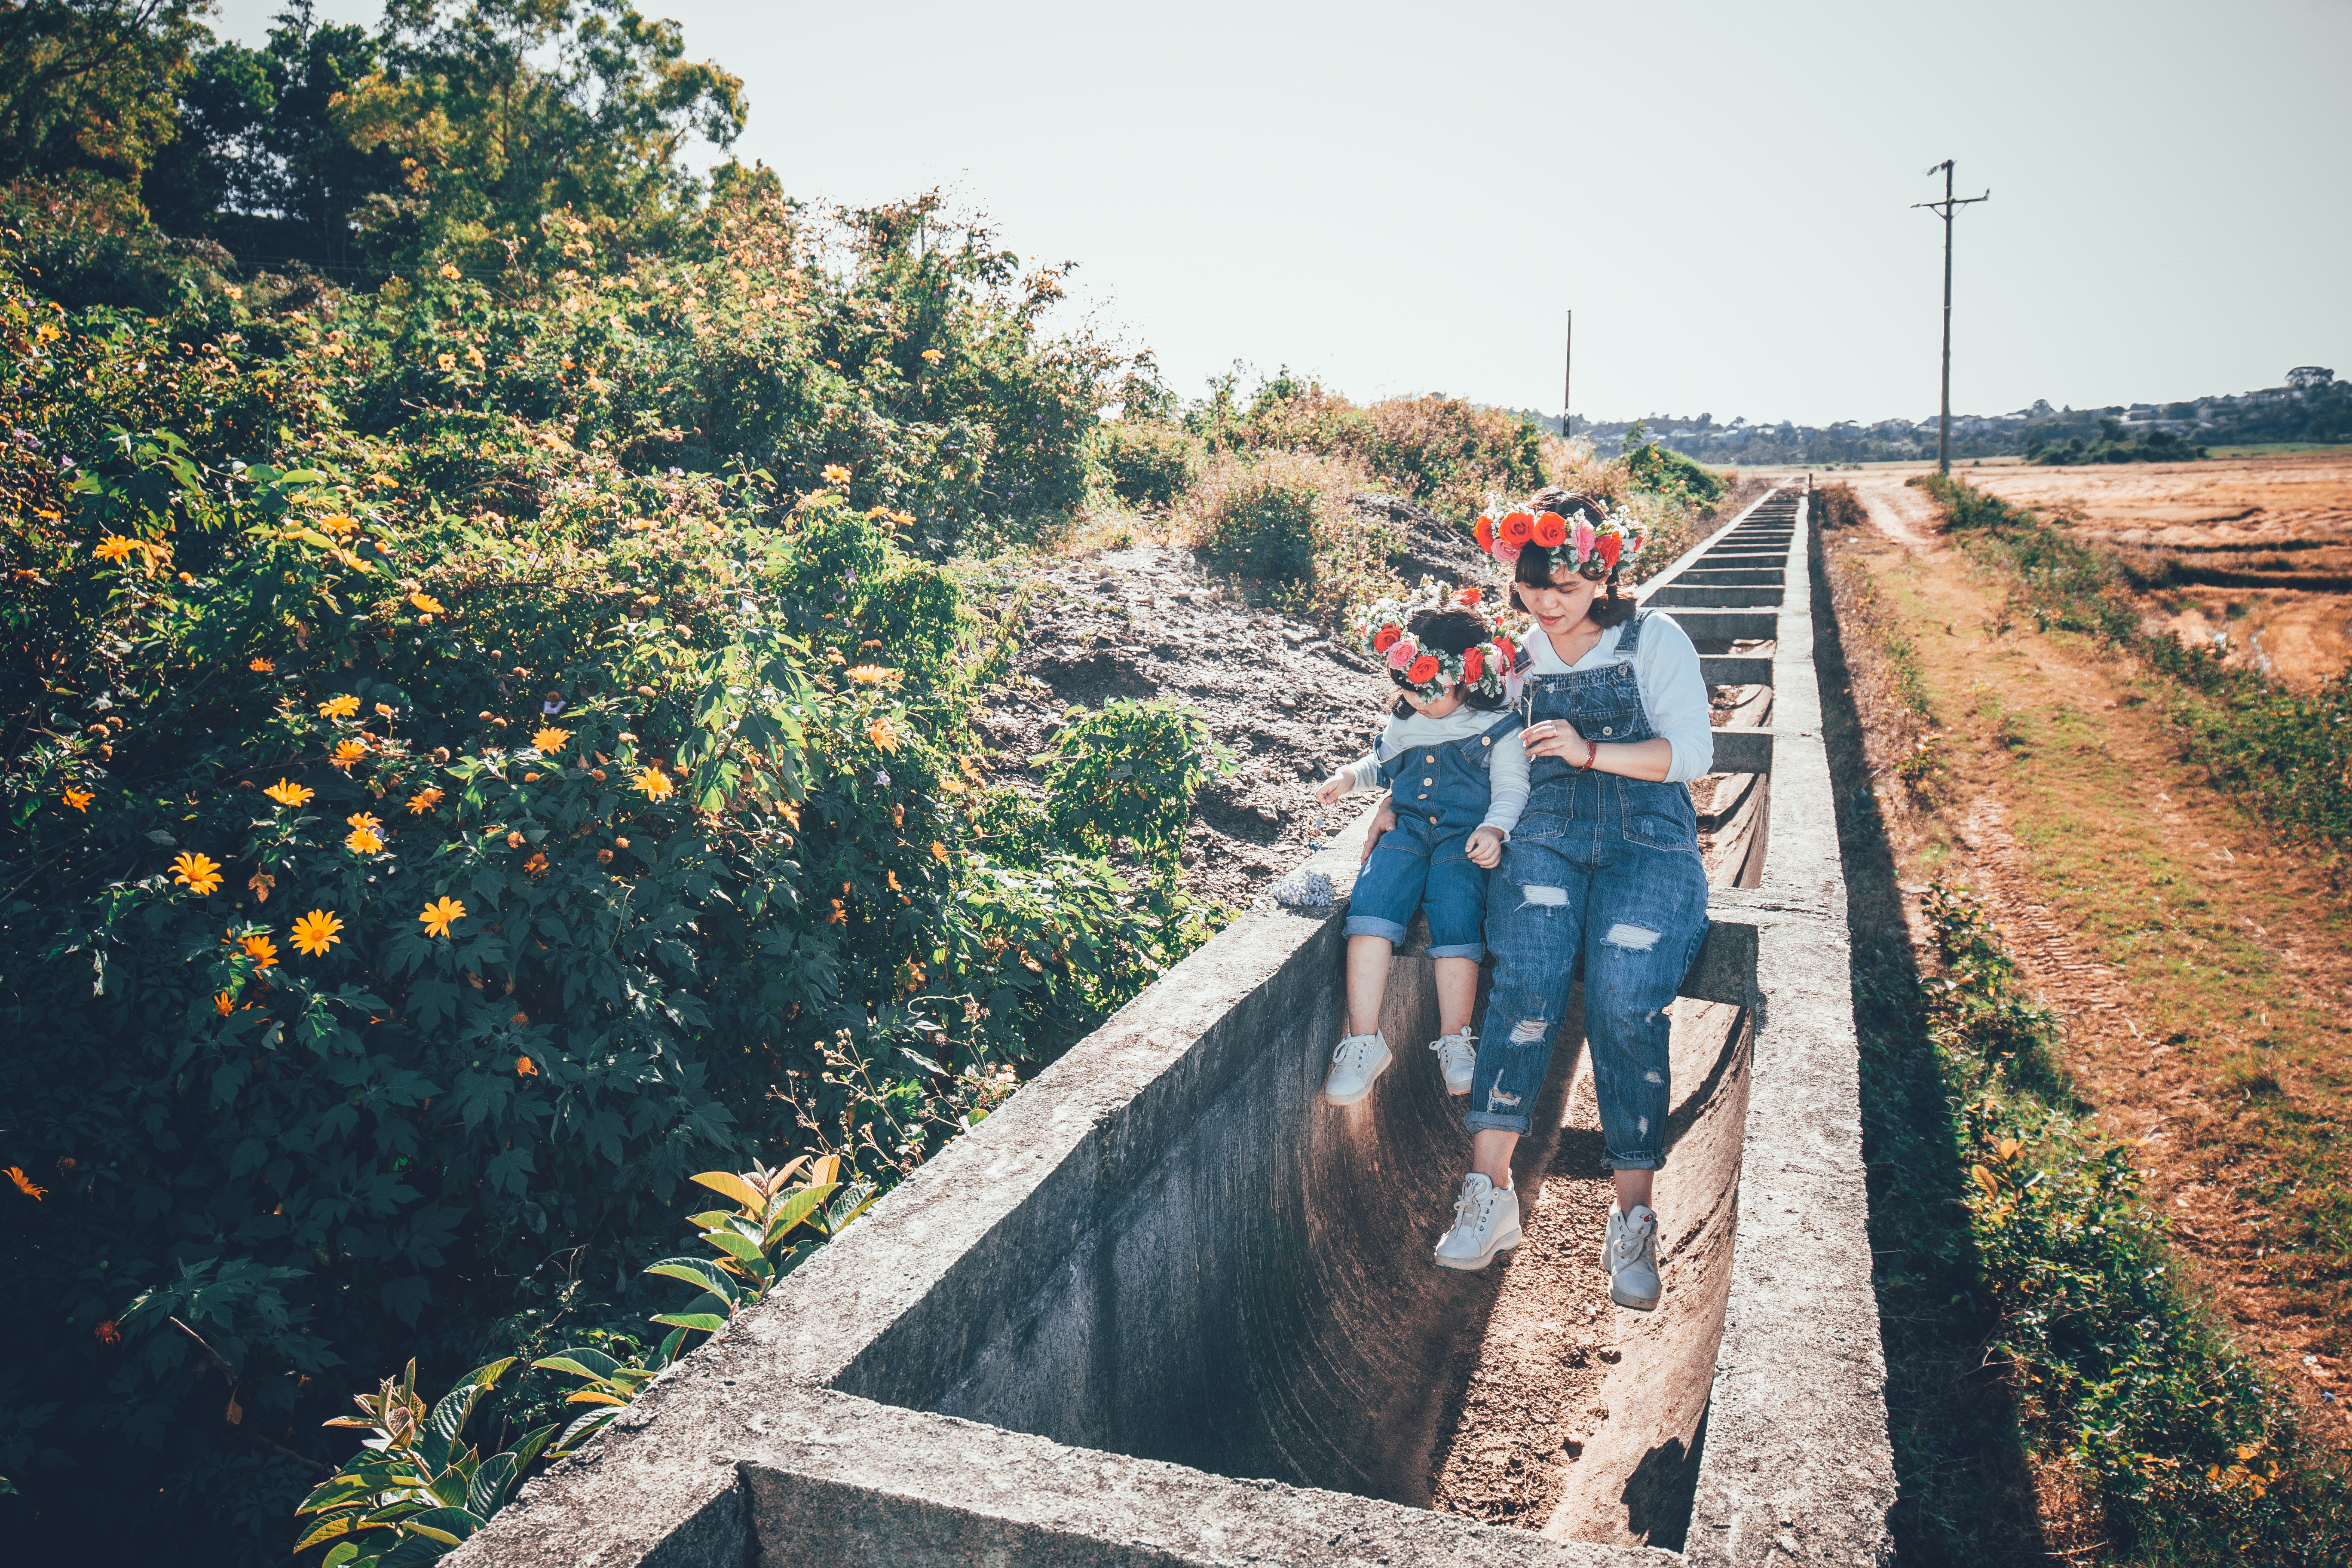
waterway, water, transport, canal, tree, road, rural area, river, landscape, thoroughfare, plant, watercourse, bridge, mountain, tourism, nonbuilding structure, leisure, vacation